Lake City Community Memorial Building

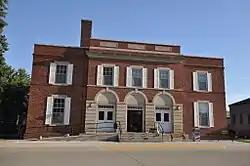

The Lake City Community Memorial Building is a historic structure located in Lake City, Iowa, United States. The building was built as a memorial to those who served in the American Civil War, the Spanish–American War, and World War I. It was a project of the women in the Lake City Civic Improvement Society, a Progressive Era organization that exemplified civic involvement and community cohesion. They provided the funding while the city council was responsible for its development. The two-story, brick Neoclassical structure was designed by the Des Moines architectural firm of Proudfoot, Bird & Rawson, and it was built by Arthur H. Neumann & Co., also of Des Moines. The main auditorium sat 750 people, and had a stage on the north side. It has subsequently been removed to increase the seating capacity. There was also a room for the city council chambers, which no longer meets here, a Memorial Room for use by the American Legion, kitchen facilities, and a women's meeting room. Across the top of the main facade are three limestone panels with the words "Soldiers," "Sailors," and "Marines" inscribed on them. In the arches above the three doors are inscriptions of the names of important battlegrounds from the three wars. Above the first door are: "Shiloh, Gettysburg, Antietam;" above the second, "Santiago, Manila, San Juan;" and above the third, "St. Mihiel, Argonne, Chateau Thierry." The building was listed on the National Register of Historic Places in 1990.